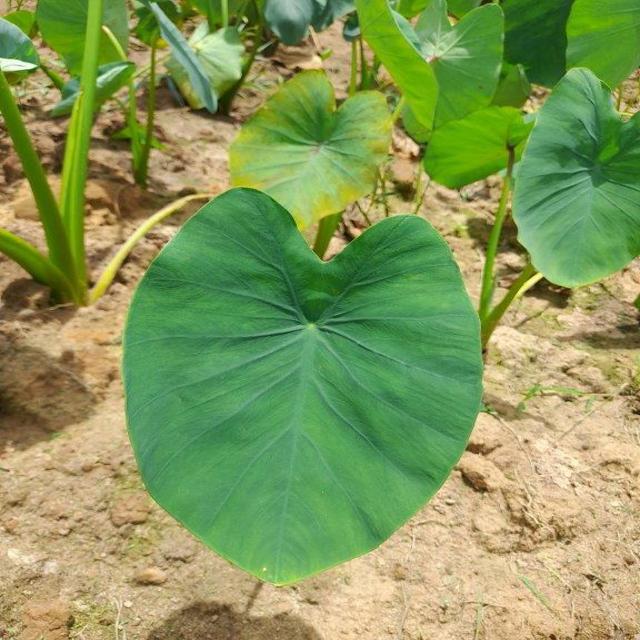
Label: Healthy